Dildaar

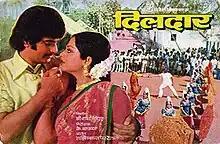
Theatrical release poster

Dildaar is a 1977 Indian Hindi-language action film, produced by D. Rama Naidu under Suresh Productions and directed by K. Bapayya. It stars Jeetendra, Rekha, Nazneen and music composed by Laxmikant Pyarelal. The film is a remake of the Telugu film "Soggadu" (1975) starring Sobhan Babu, Jayachitra, Jayasudha. Both the movies were made under the same banner and the director. The film was "Above Average" at the box office. Actress Nazneen received the film's only Filmfare nomination for Best Supporting Actress.